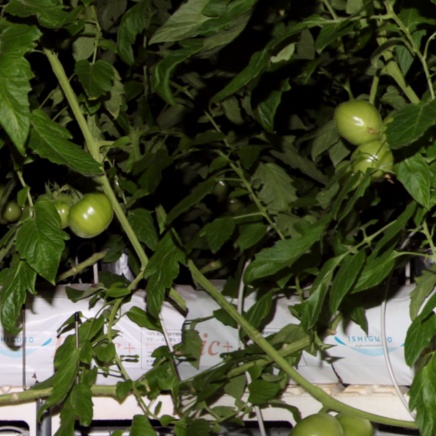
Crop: tomato